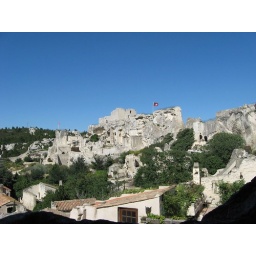
View of les Baux. Ruins of 11th century medieval fortress on a rock 650 ft. above the valley floor